Cesar Chavez Day

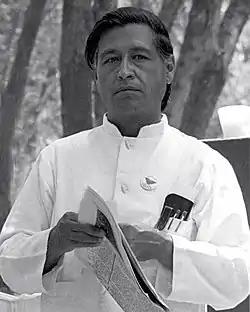
César Chávez in 1974

Cesar Chavez (born Cesar Estrada Chavez, ; March 31, 1927April 23, 1993) was an American farm worker, labor leader and civil rights activist, who, with Dolores Huerta, co-founded the National Farm Workers Association (later the United Farm Workers union, UFW).